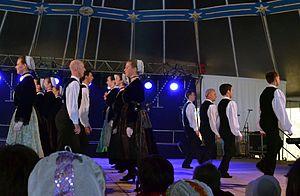
L'Ensemble Bleuniadur, représentant du pays Léonard au Gouel Bro Leon à Plouvorn le 16 juin 2013.
La Dañs Leon est une danse bretonne originaire du Léon, région située au-dessus de l'Élorn et à l'ouest du Trégor. La danse répartie les danseurs en deux lignes d'hommes et de femmes. Comme pour la Dañs Treger, elle a pour dispositif fondamental le double front. Elle s'est également éteinte au début du XXᵉ siècle, au plus tard dans les années 1925-30 dans quelques communes les plus voisines de la Haute-Cornouaille.